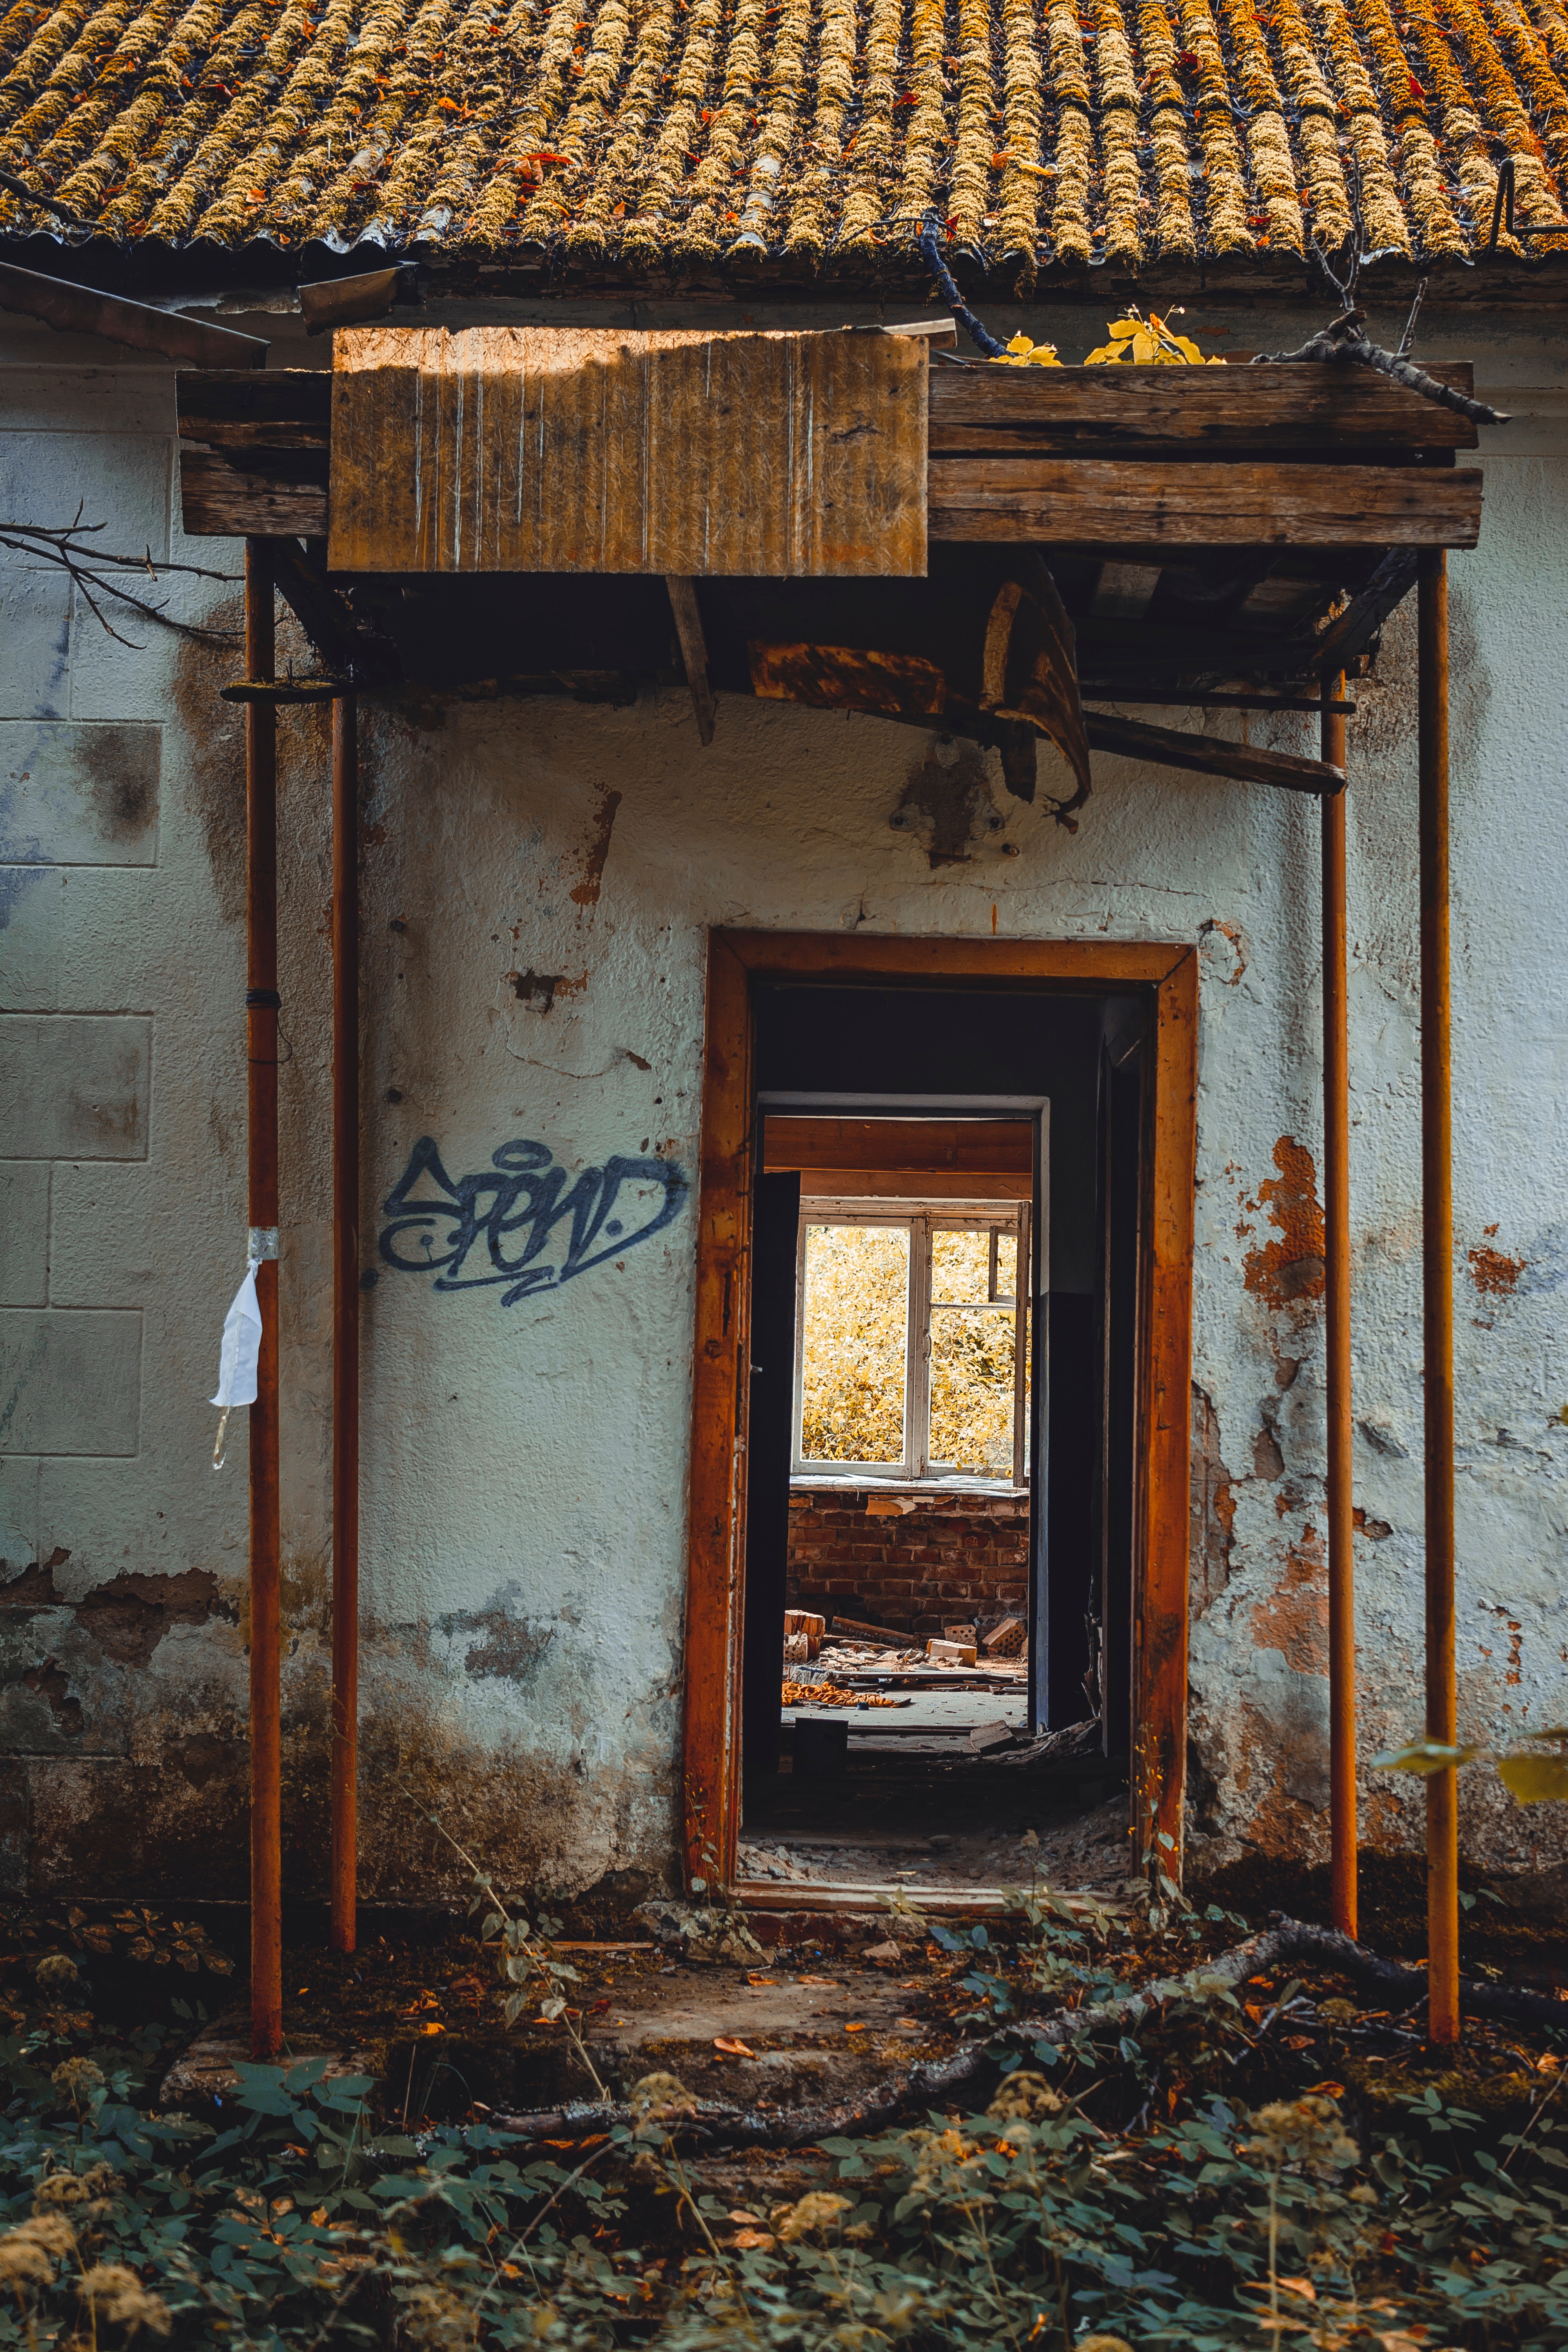
wall, house, door, yellow, building, architecture, window, wood, roof, ruins, facade, brick, Tints and shades, art